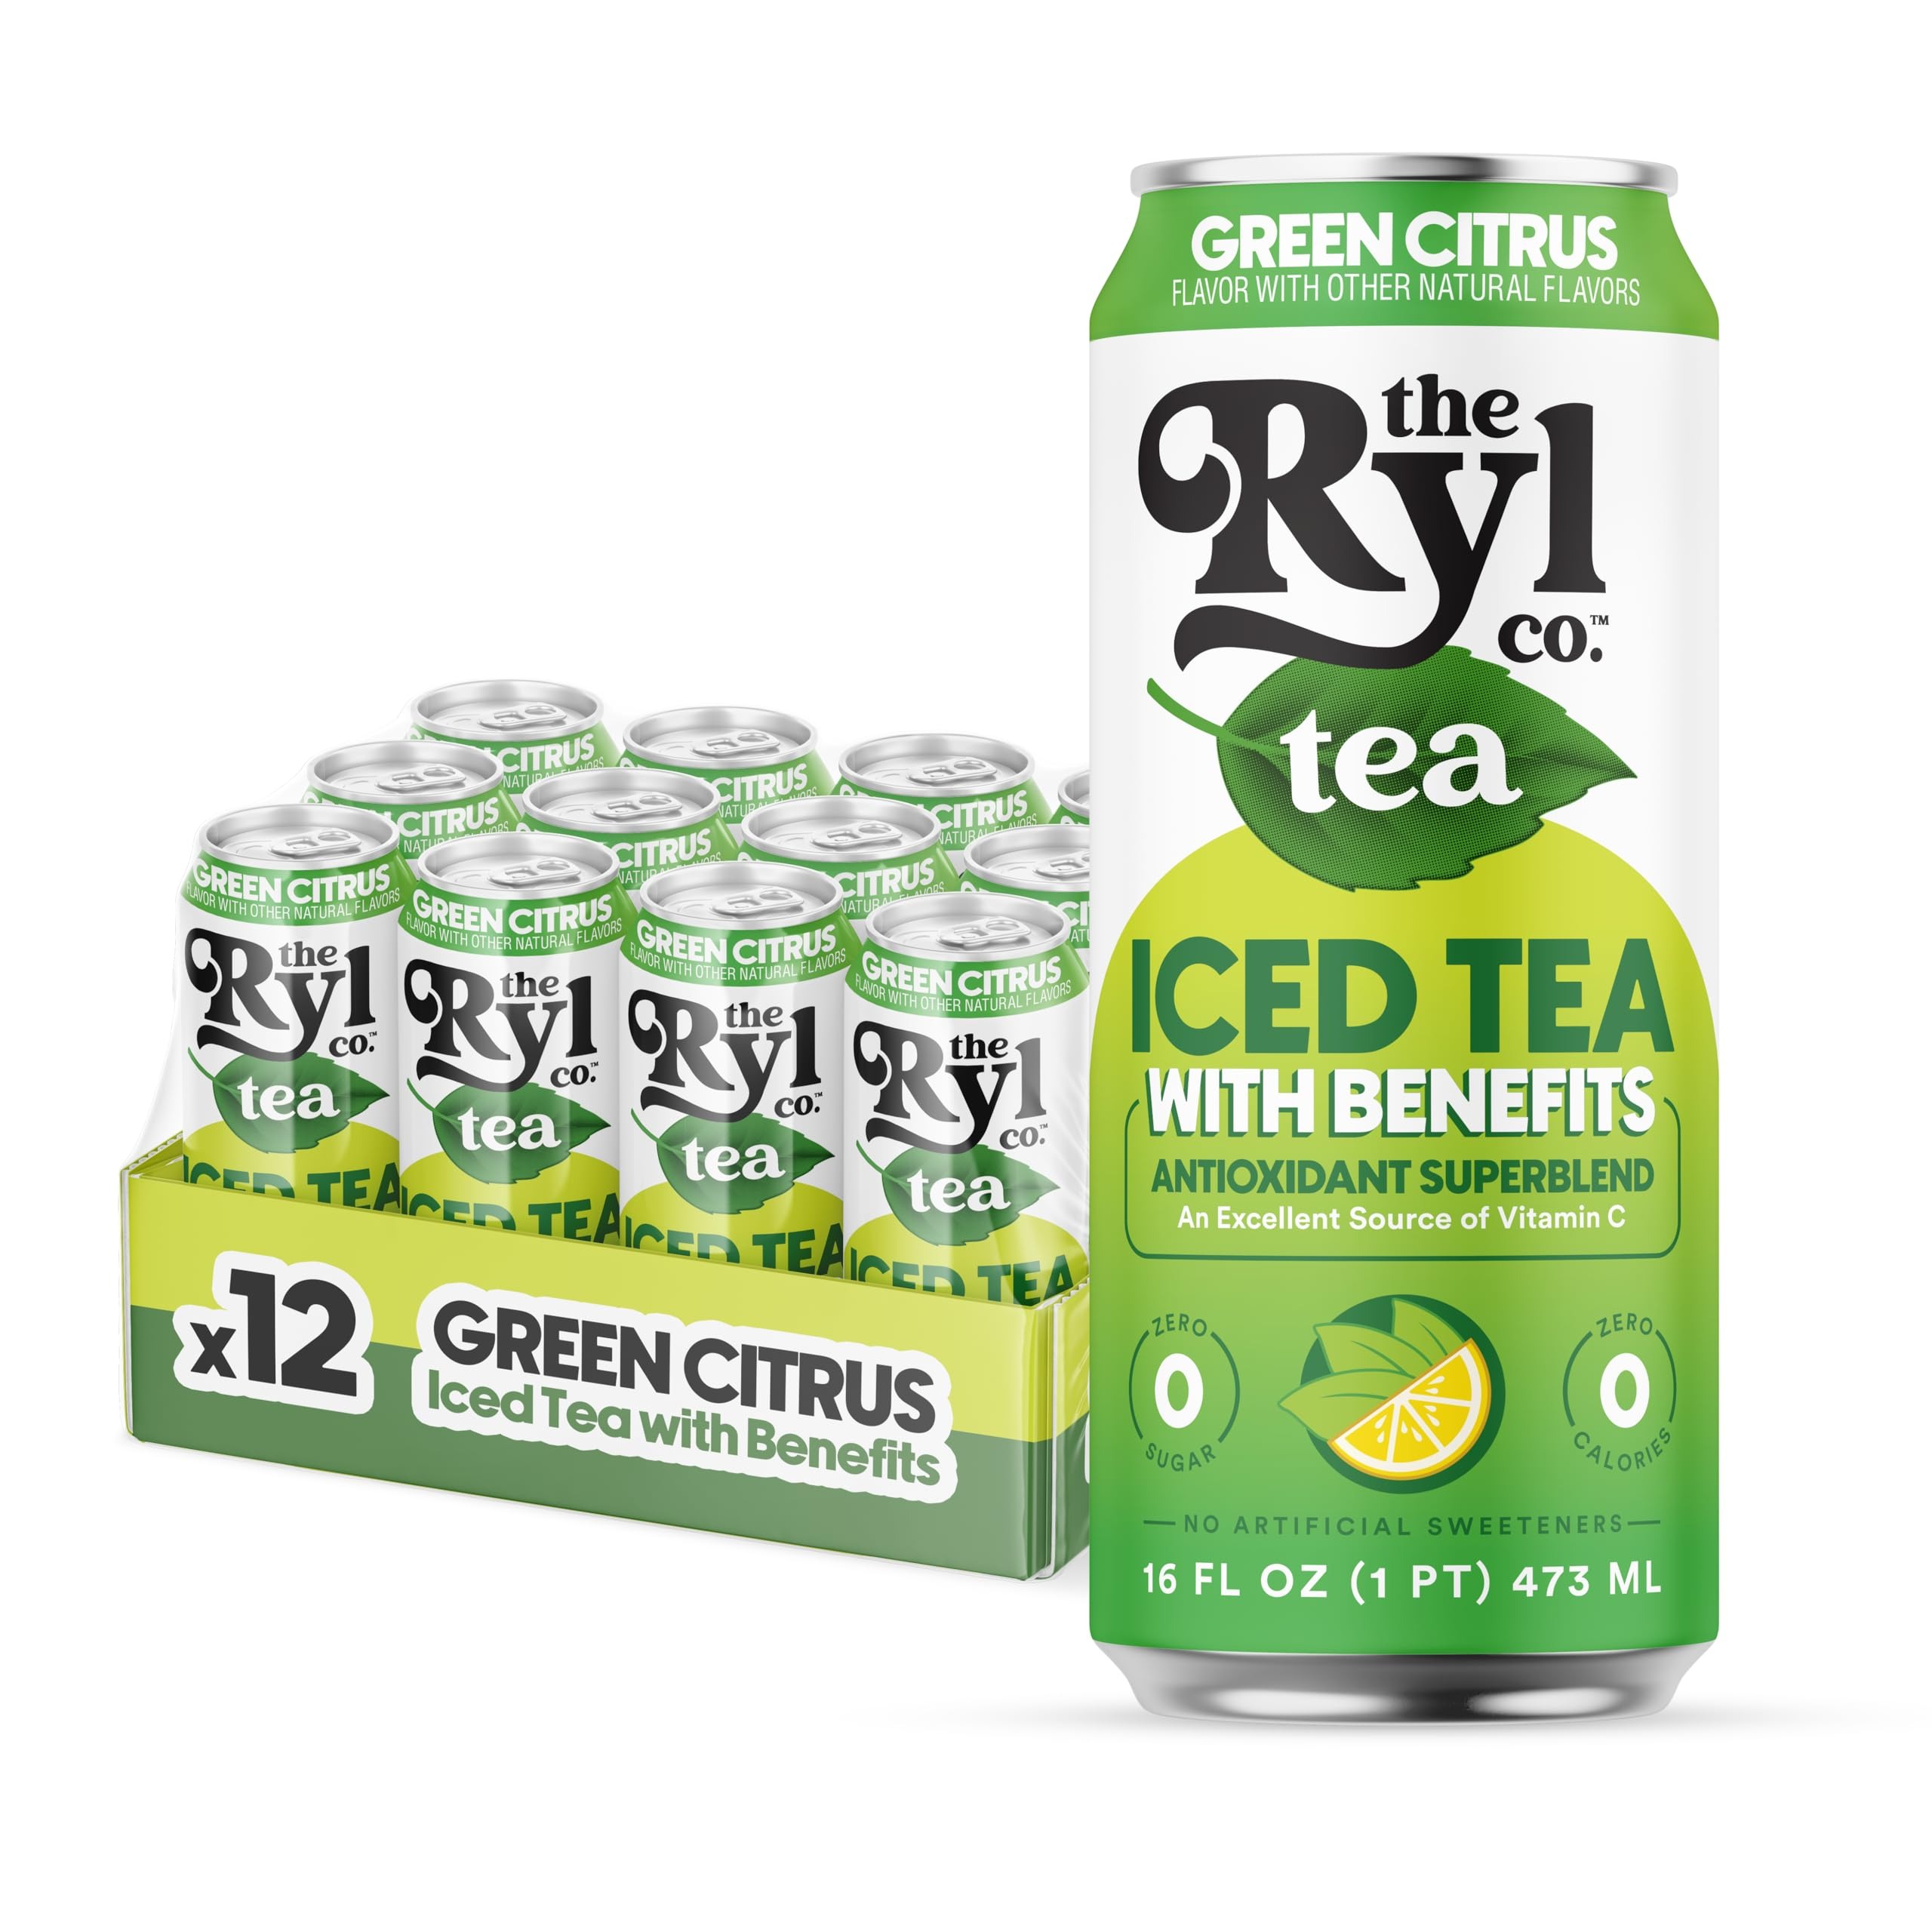
Item Name: Ryl Iced Tea, Green Citrus Tea, Antioxidant Superblend, Zero Sugar, Low Carb, Zero Calorie - 16.0 Fl Oz (12-Pack)
Bullet Point 1: ZERO SUGAR & ZERO CALORIES: Perfectly sweetened with monk fruit & stevia leaf extracts - Never anything artificial
Bullet Point 2: ANTIOXIDANT SUPERBLEND: Highest qualified tea polyphenol levels and an excellent source of Vitamin C 18mg
Bullet Point 3: A guilt-free, ready to drink tea alternative that features a delicious and nostalgic taste. Made in the USA
Bullet Point 4: 100% RECYCLABLE: 12 Pack of 16.0 fl oz Aluminum Cans
Bullet Point 5: Non- GMO, Nothing Artificial, Gluten Free, Keto, Immunity Support and Low Glycemic Index
Value: 192.0
Unit: Fl Oz

Price: 1.98